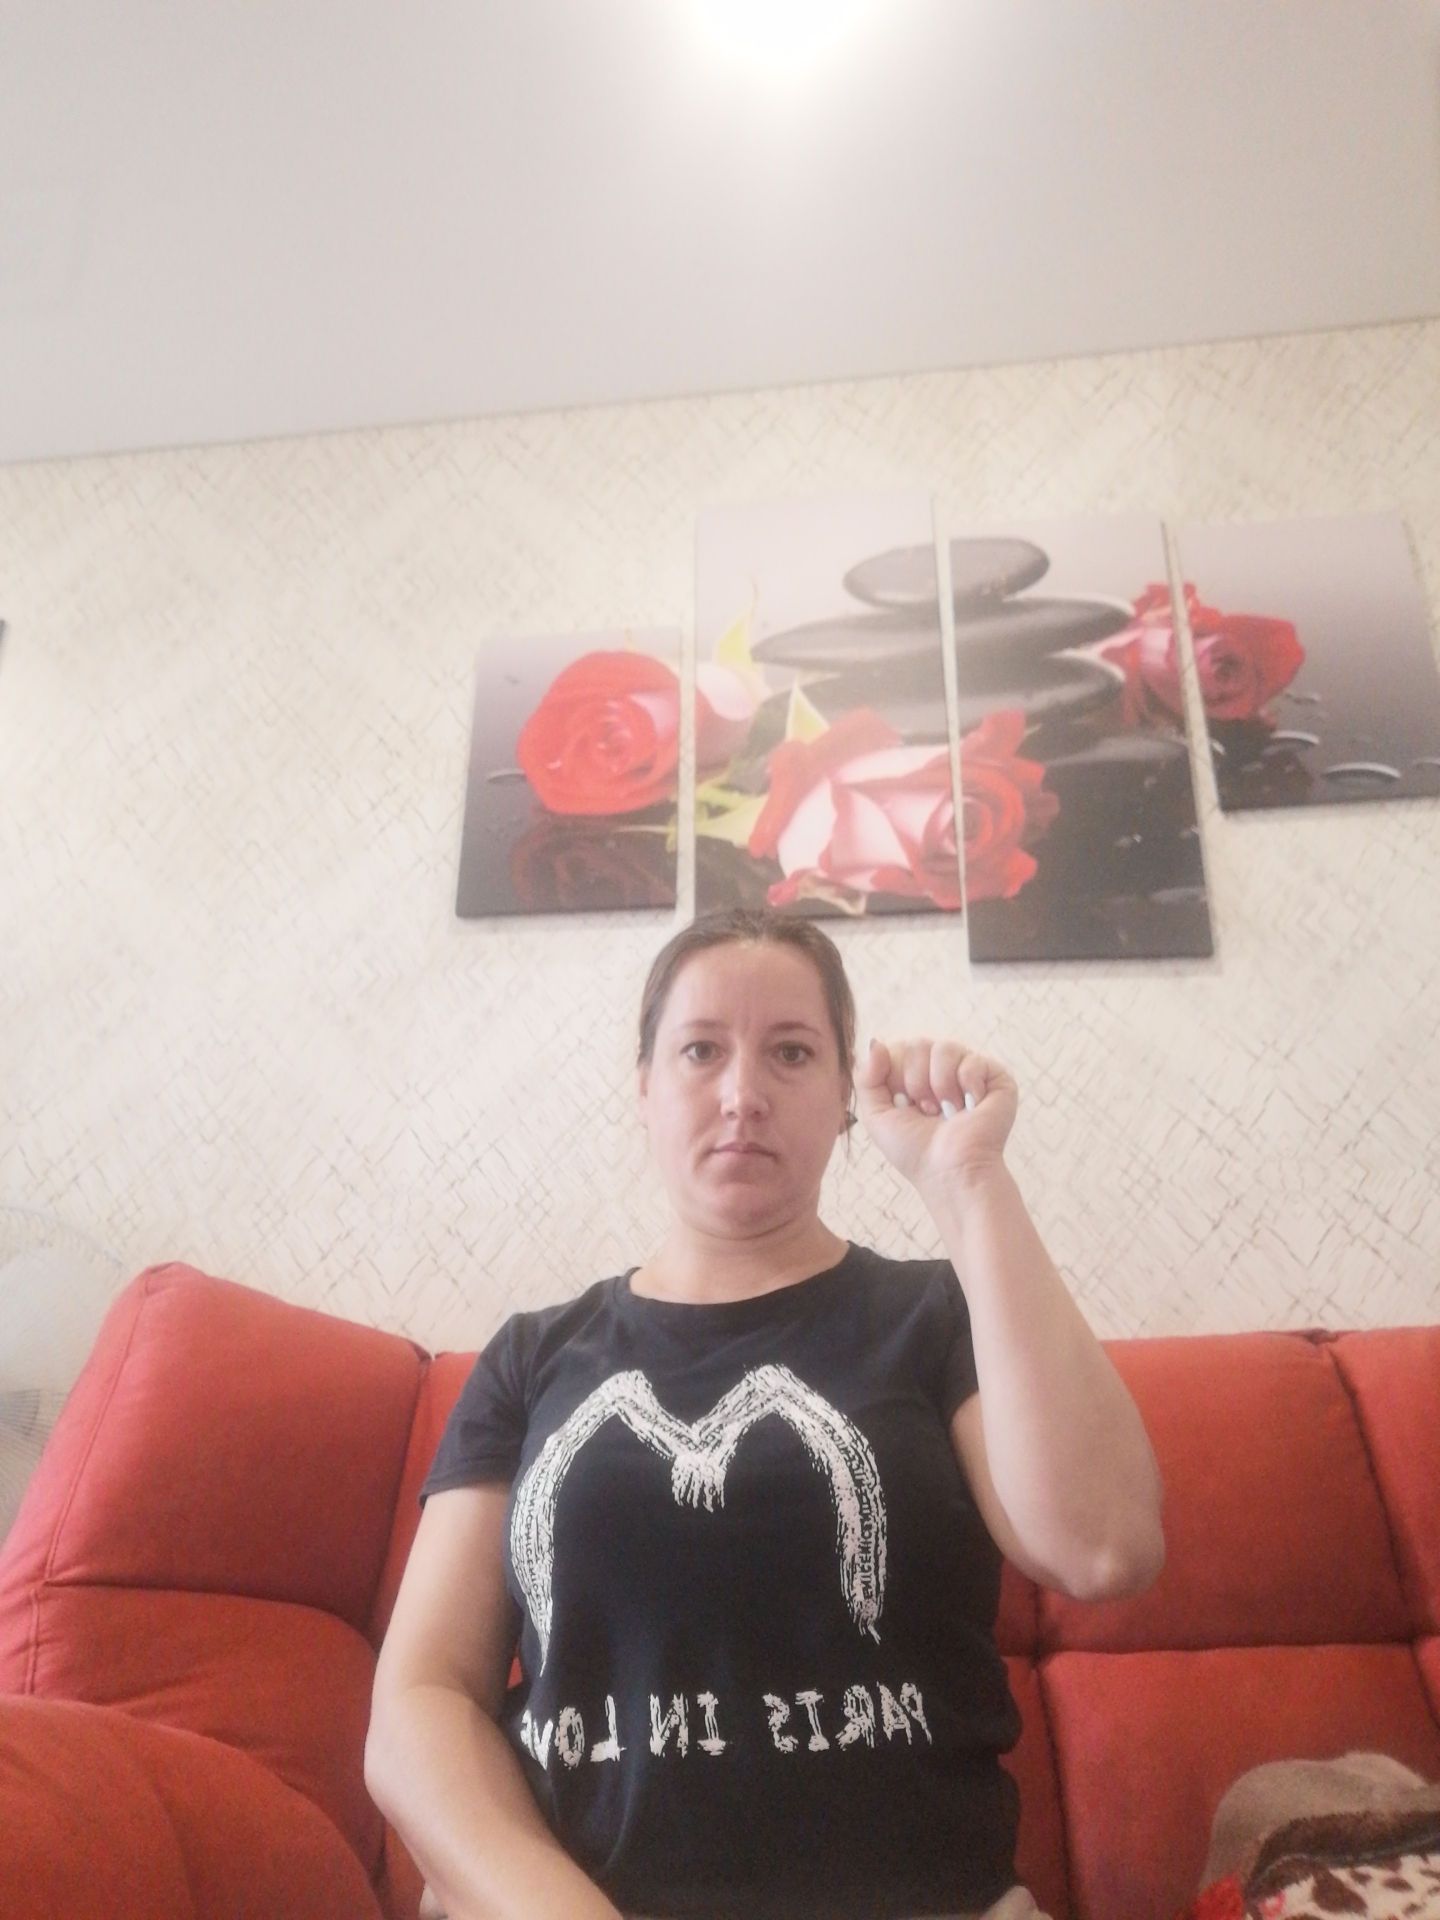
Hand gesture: fist